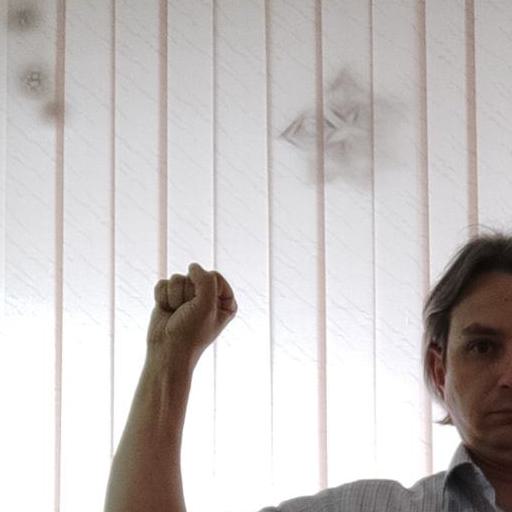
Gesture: fist